Pitohui

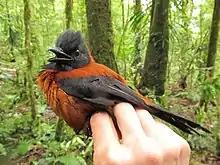
Scientists handling hooded pitohuis have described a numbing sensation upon doing so.

Due to the toxicity of these birds, Papua New Guineans call the pitohuis rubbish birds and do not eat them; in desperate times, however, they can be consumed only after the feathers and skin have been removed and the flesh is coated in charcoal and then roasted.